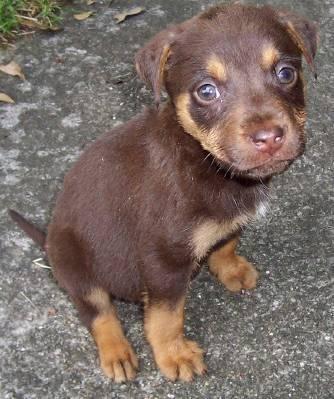
dog